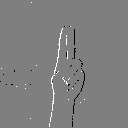
ASL letter: u